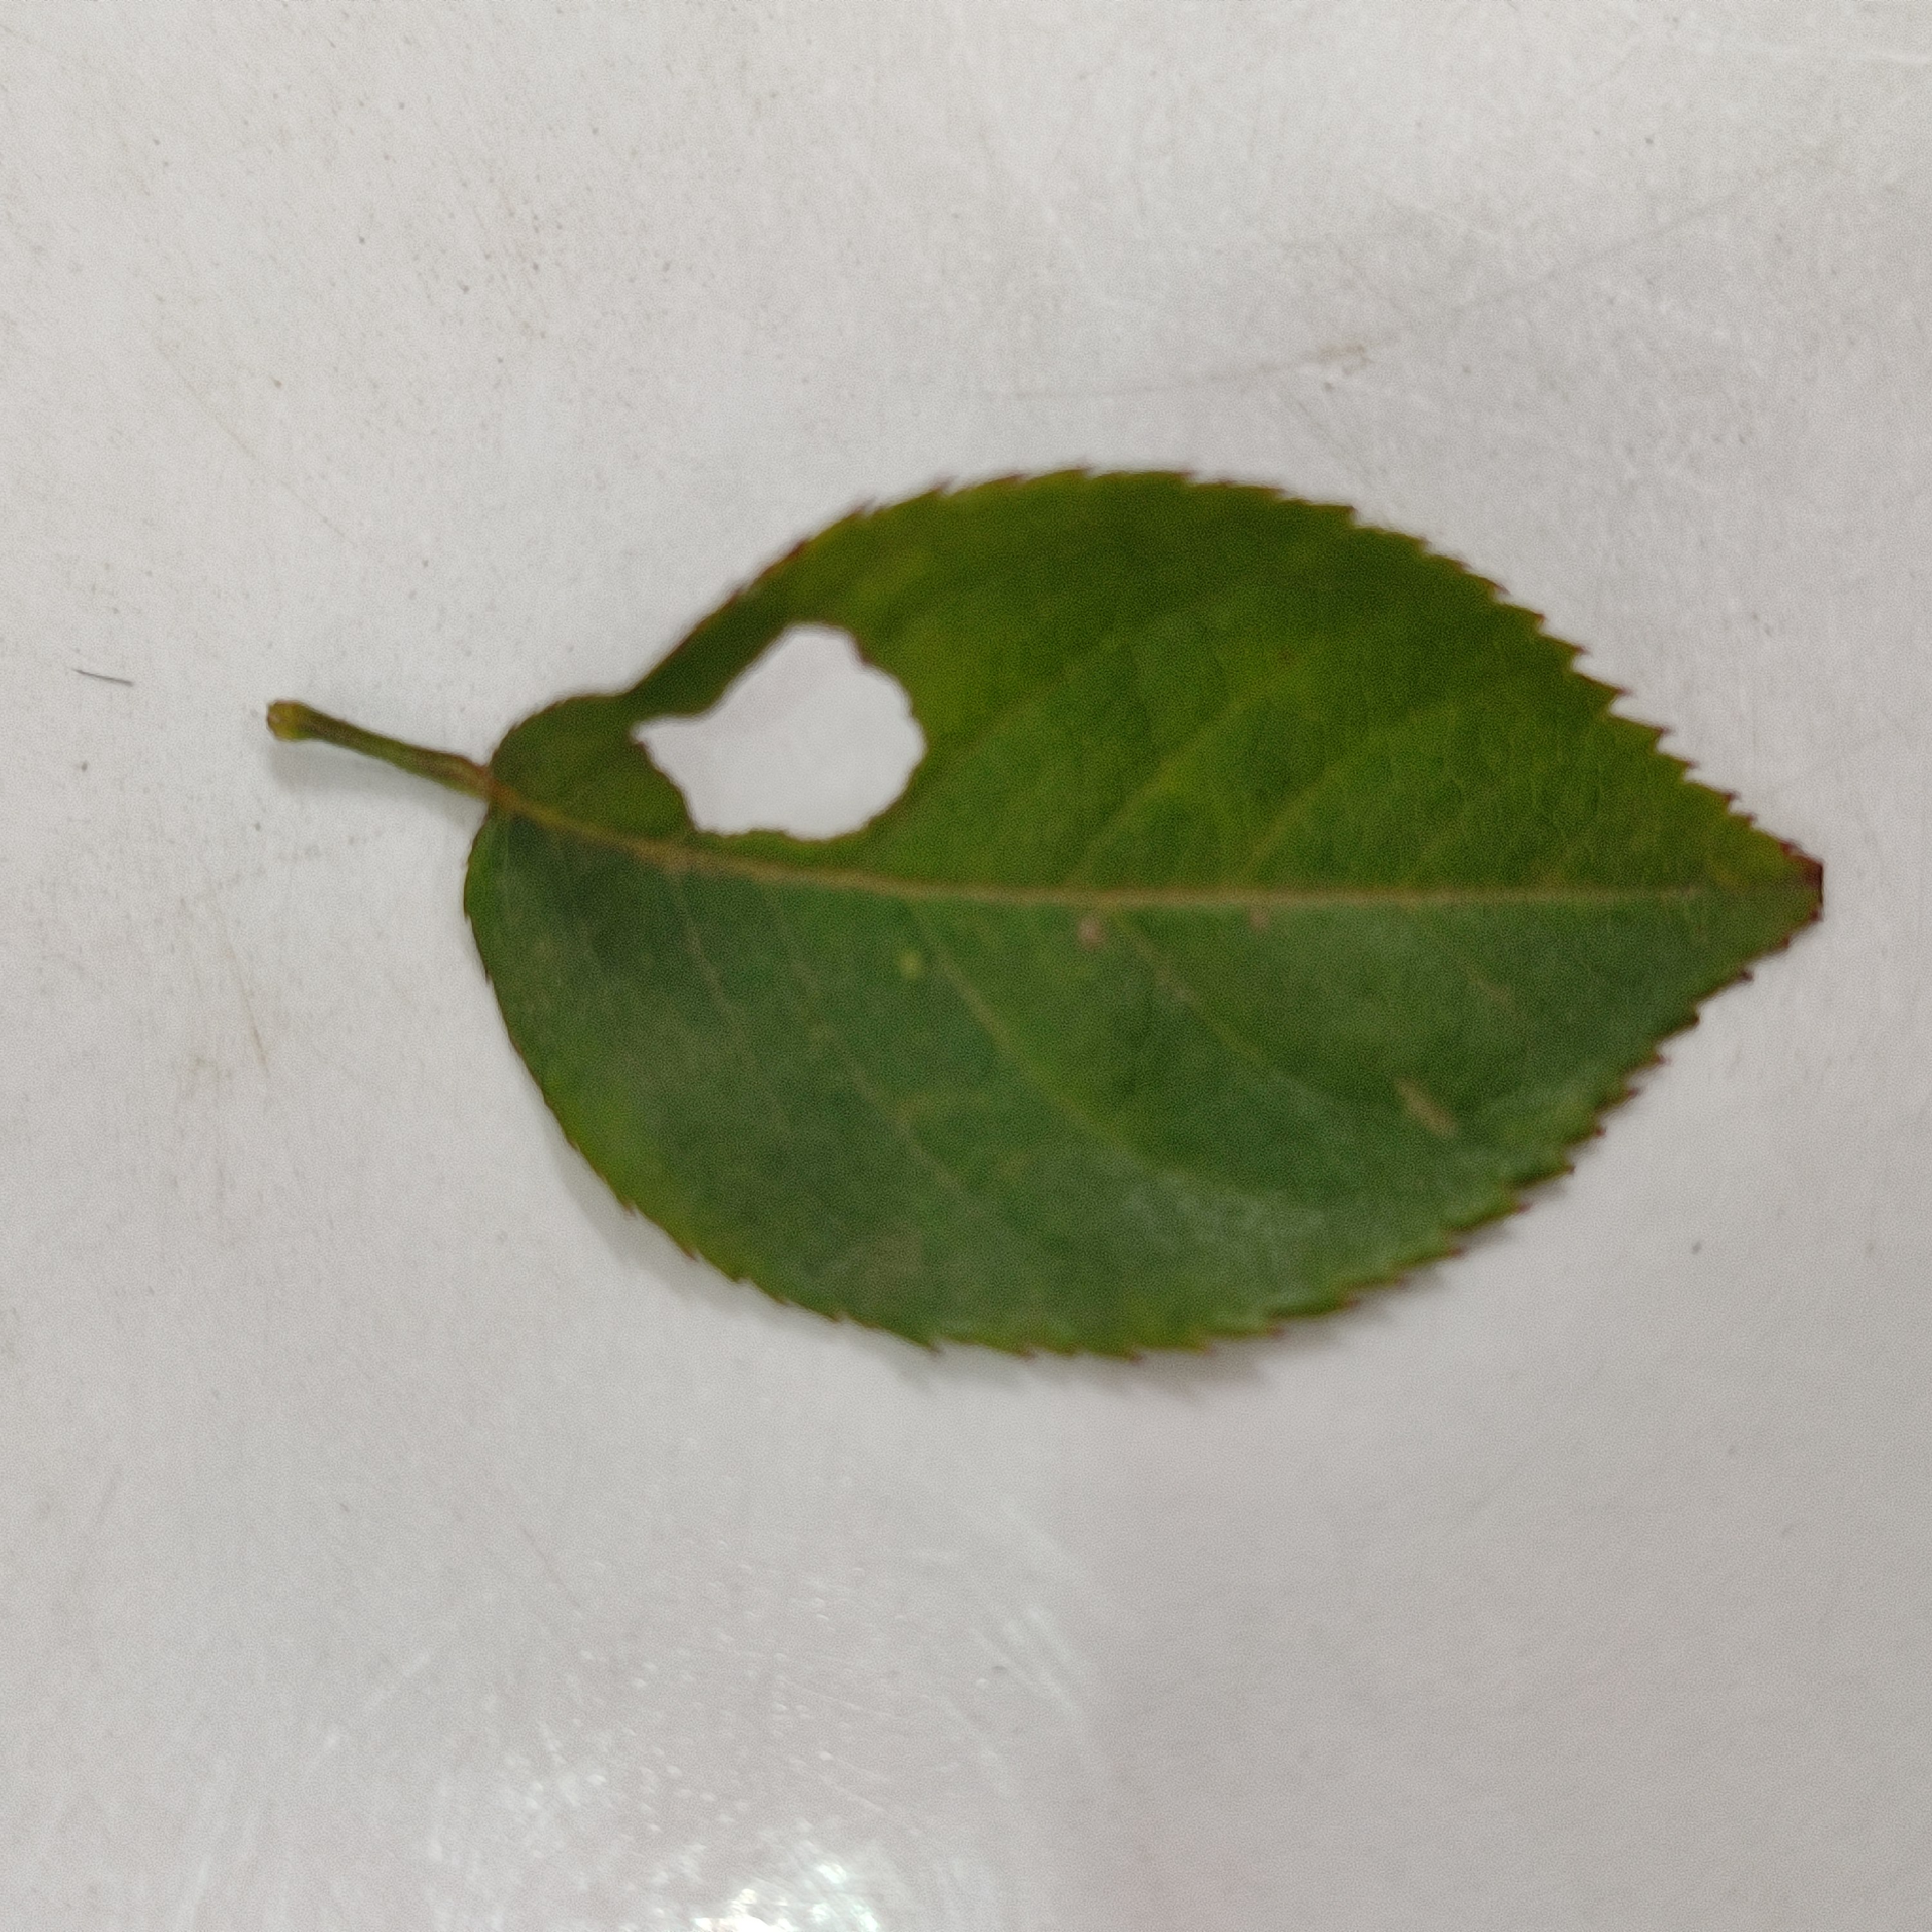
Label: Insect Hole